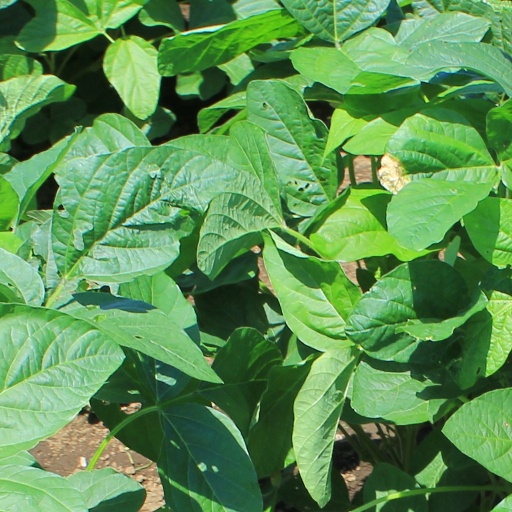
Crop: soybean